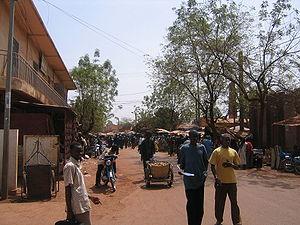
Kati est une commune du Mali, située à 15 km de Bamako. Kati fait partie de la région de Koulikoro. La ville de Kati compte près de 120 000 habitants.